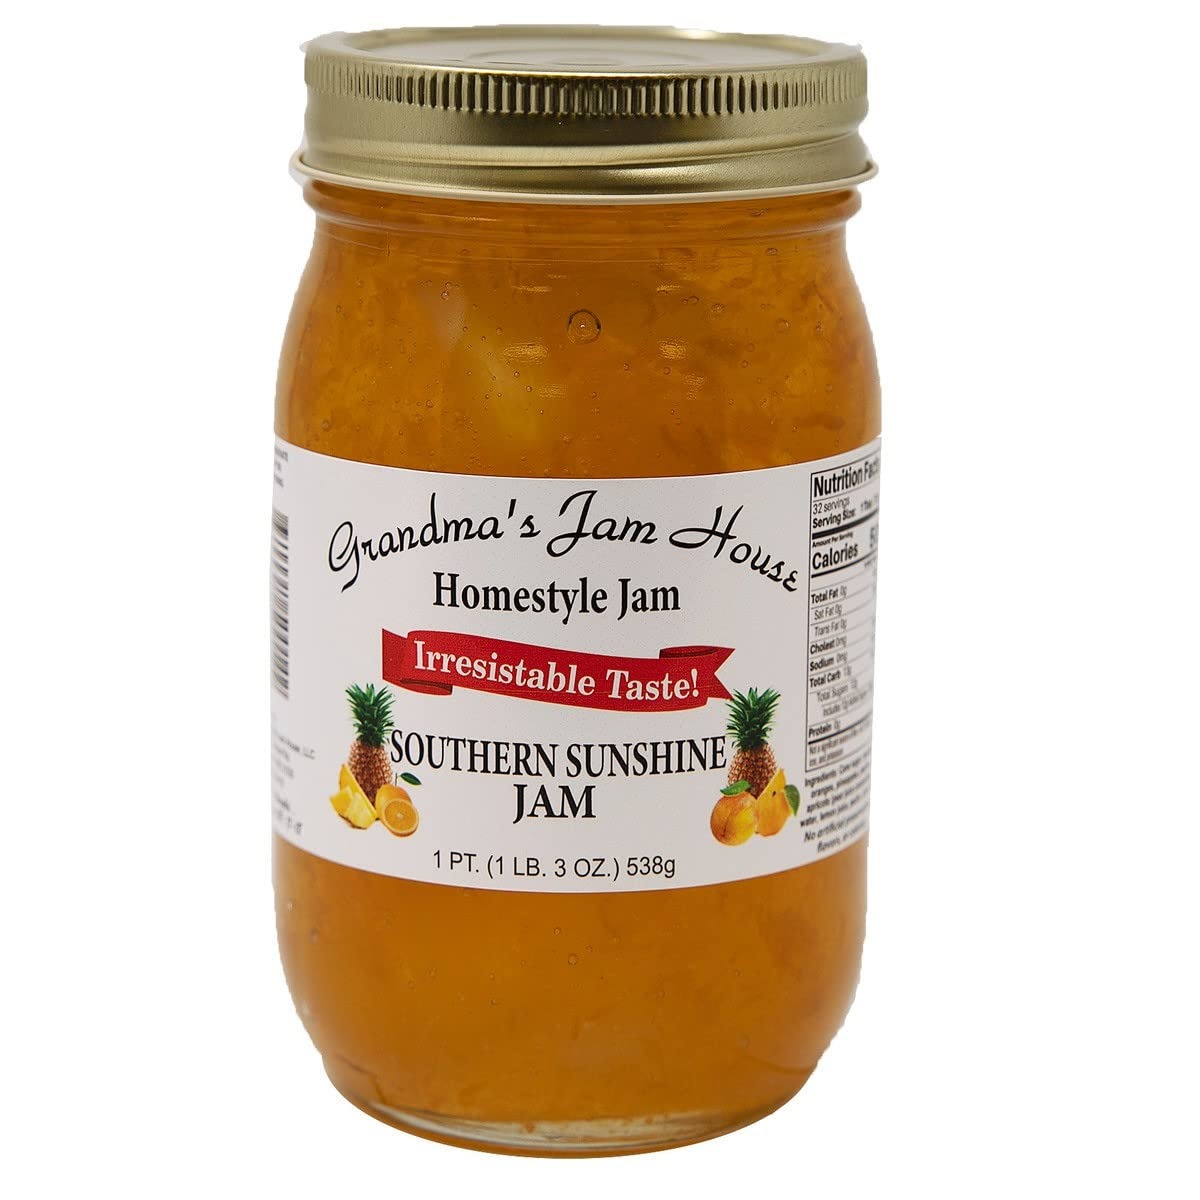
Item Name: Southern Sunshine Jam - One Pint - Grandma's Jam House
Bullet Point 1: Simple ingredients make for a simple and delicious taste
Bullet Point 2: Just fruit, sugar, water, pectin and citric acid in every jar
Bullet Point 3: Glass pint jar with sealed, screw-top lid
Bullet Point 4: 19 oz
Bullet Point 5: USA made Note:All of these jams and jellies have a shelf life of 3-5 yrs if unopened.
Product Description: MORE ABOUT GRANDMA'S JAMS AND JELLIES Taste for yourself what Lehman's staff members have been raving about ever since tasting these delicious jams and jellies. Simple ingredients make for a simple and delicious taste. Just fruit, sugar, water, pectin and citric acid in every jar. Glass pint jar with sealed, screw-top lid. 19 oz. USA made . Note:All of these jams and jellies have a shelf life of 3-5 yrs if unopened.
Value: 19.0
Unit: Ounce

Price: 17.98